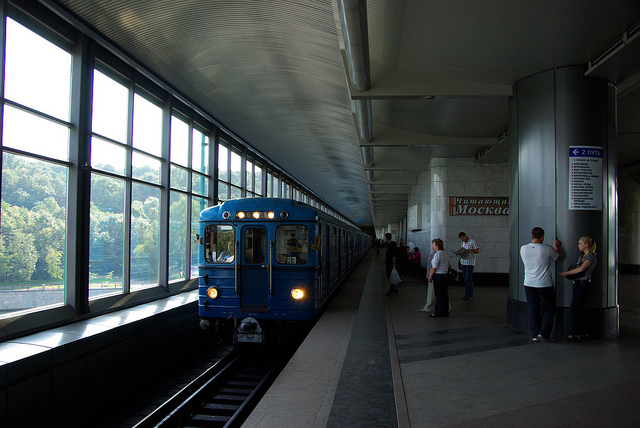
user: Given an image and a question. Answer the question in a short answer. Question: Who owns this train? Short Answer:
assistant: amtrak